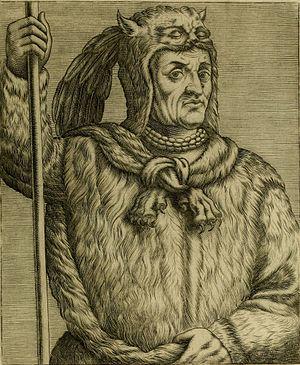
La tribu Saturiwa est une chefferie de la Nation Timucua installée sur les rives du fleuve Saint Johns en Floride. Les Saturiwa furent les alliés Amérindiens des Français lors de la fondation de la colonie de la Floride française au XVIᵉ siècle.